Bruce C. Heezen

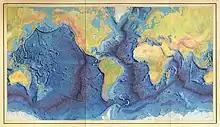
Painting of the Mid-Ocean Ridges by Heinrich Berann (1977) based on the scientific profiles of Marie Tharp and Bruce Heezen

Heezen collaborated extensively with cartographer Marie Tharp. He interpreted their joint work on the Mid-Atlantic ridge and the East Pacific Rise as supporting S. Warren Carey's Expanding Earth Theory, developed in the 1950s, but under Tharp's influence "eventually gave up the idea of an expanding earth for a form of continental drift in the mid-1960s." Tharp was Heezen's assistant while he was a graduate student and he gave her the task of drafting seafloor profiles. When she showed Heezen that her plotting of the North Atlantic revealed a rift valley, Heezen initially dismissed it as "girl talk." Eventually they discovered that not only was there a North Atlantic rift valley, but a mountain range with a central valley that spanned the earth. They also realized that the oceanic earthquakes they had been separately plotting fell within the rift, a revolutionary theory at the time. He presented this mid-ocean rift and earthquake theory as his own work at Princeton in 1957. At that lecture, preeminent geologist Harry Hess told Heezen, "Young man, you have shaken the foundations of geology!"